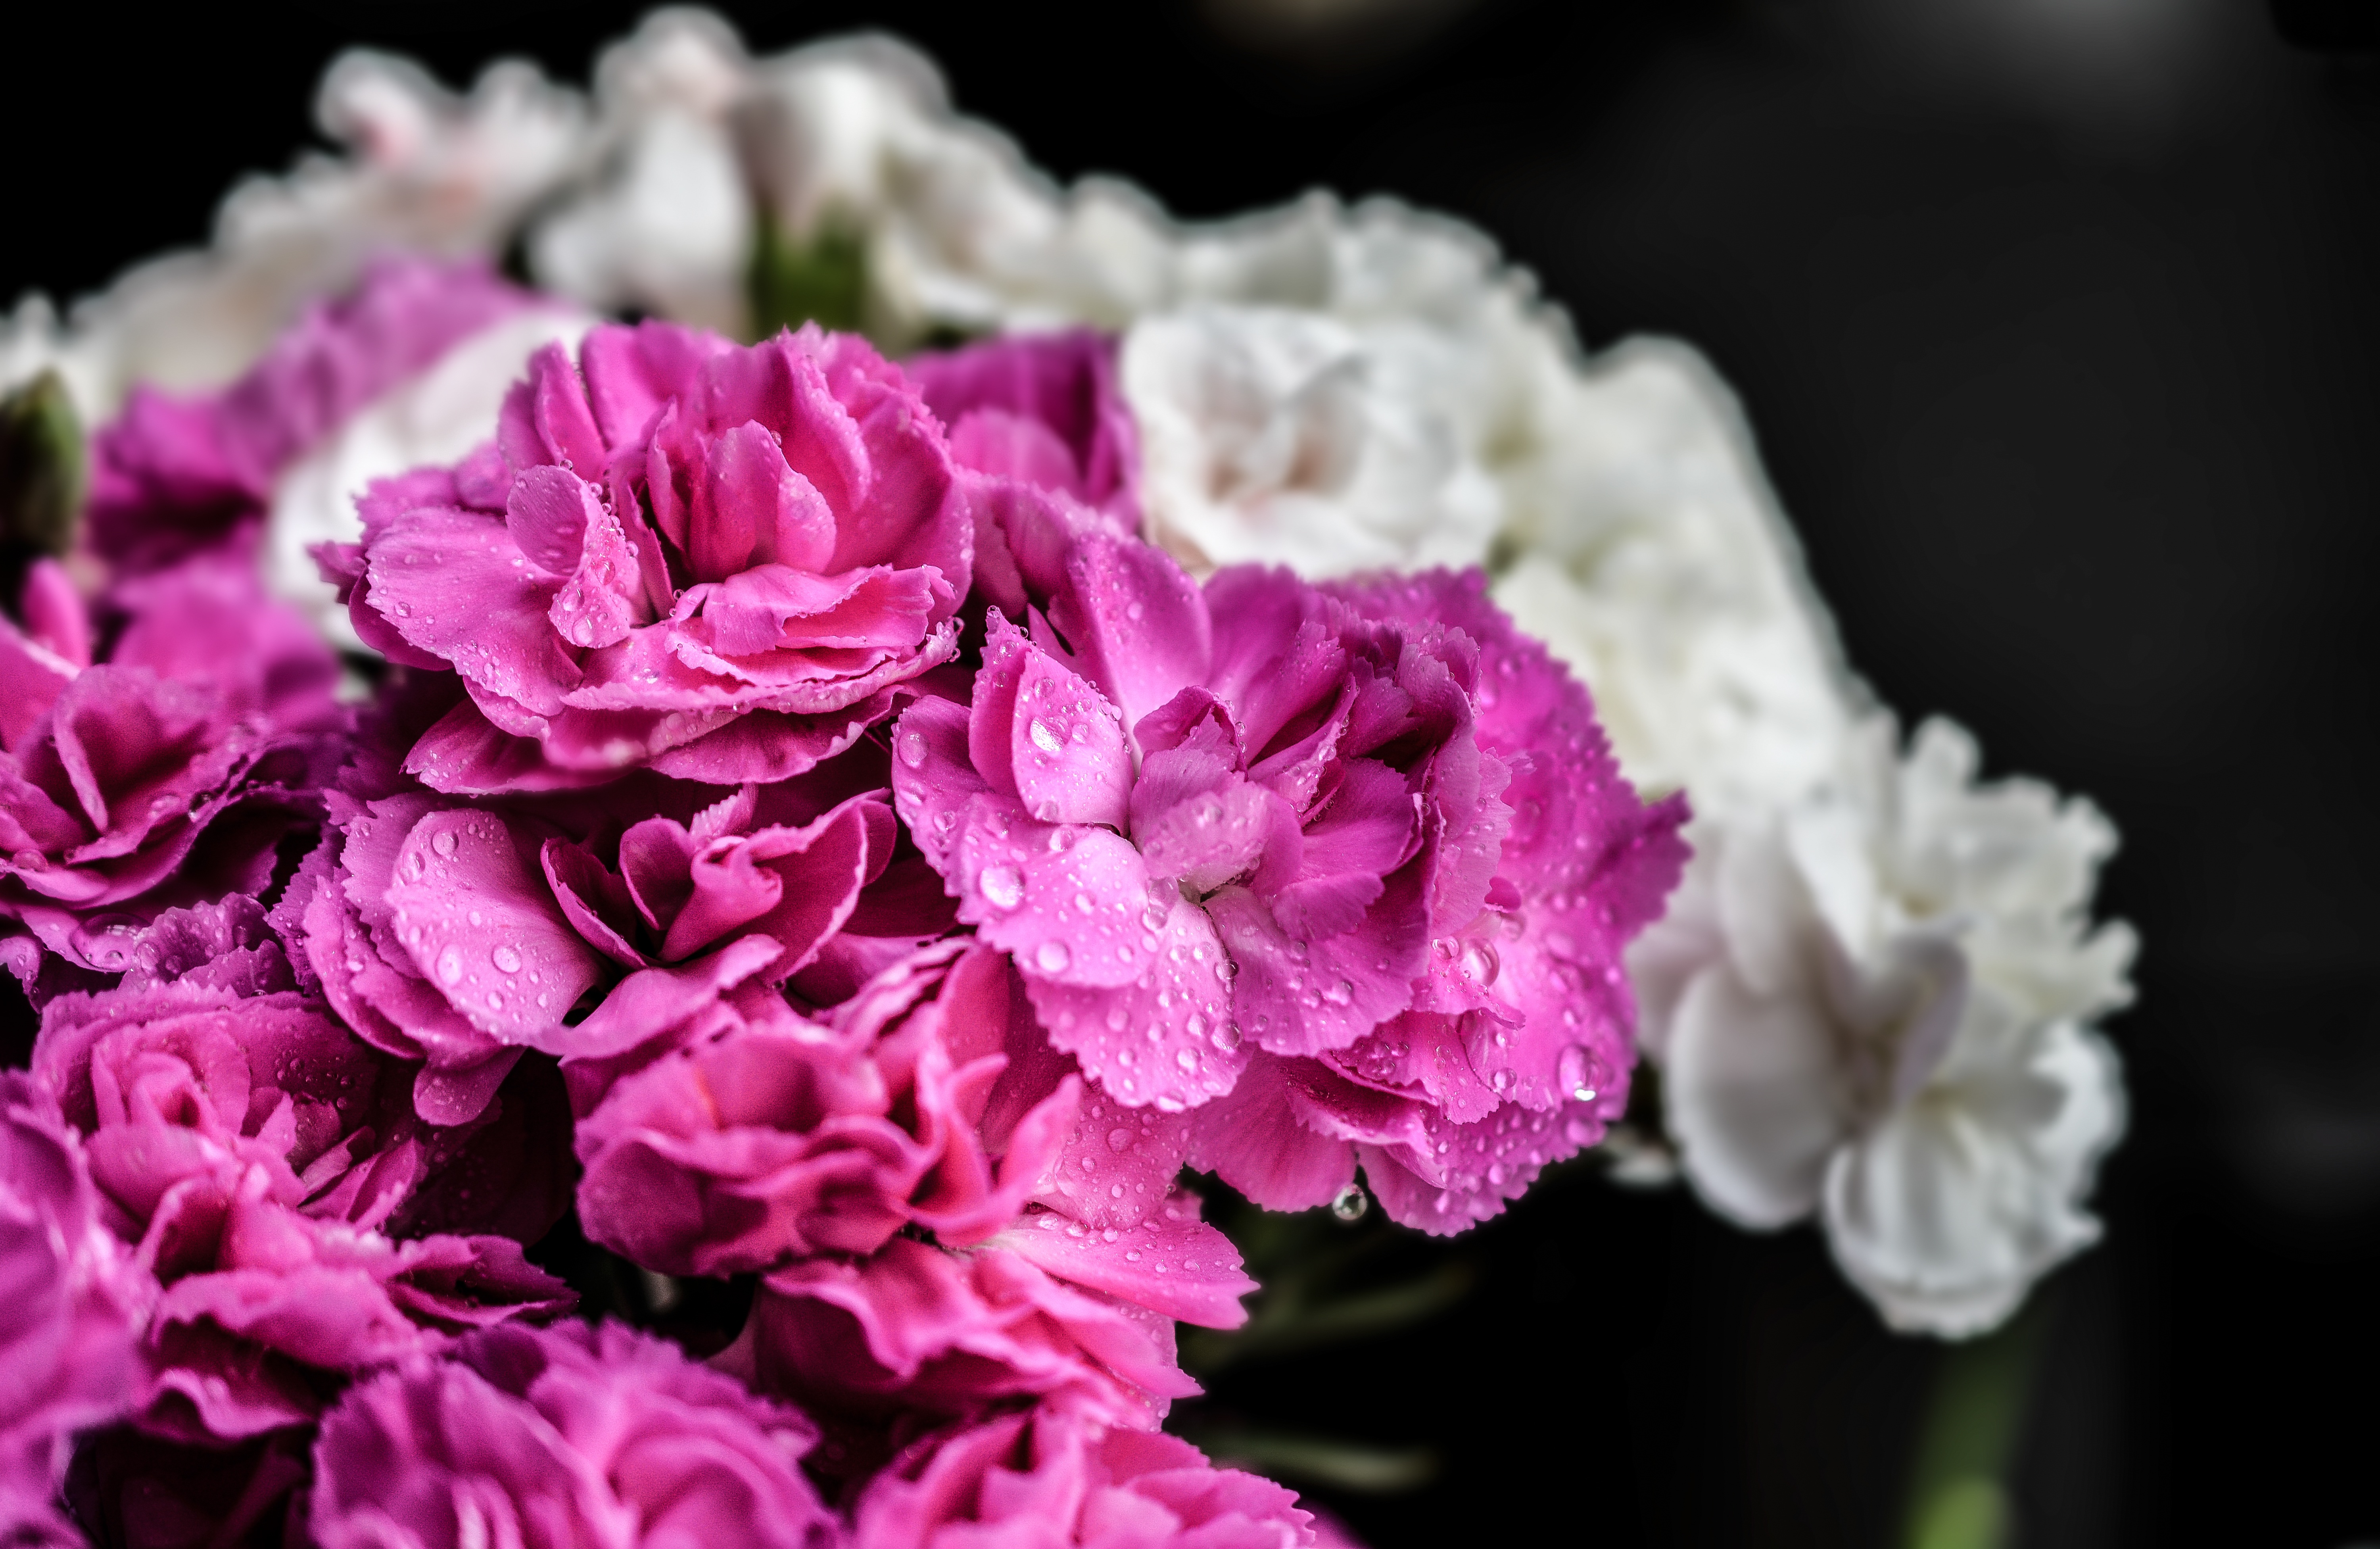
nature, blossom, plant, photography, flower, purple, petal, bloom, color, macro, pink, close, flora, hydrangea, season, flowers, close up, droplets, carnation, floristry, dianthus, macro photography, flowering plant, flower bouquet, hydrangeaceae, floral design, land plant, flower arranging, pink family